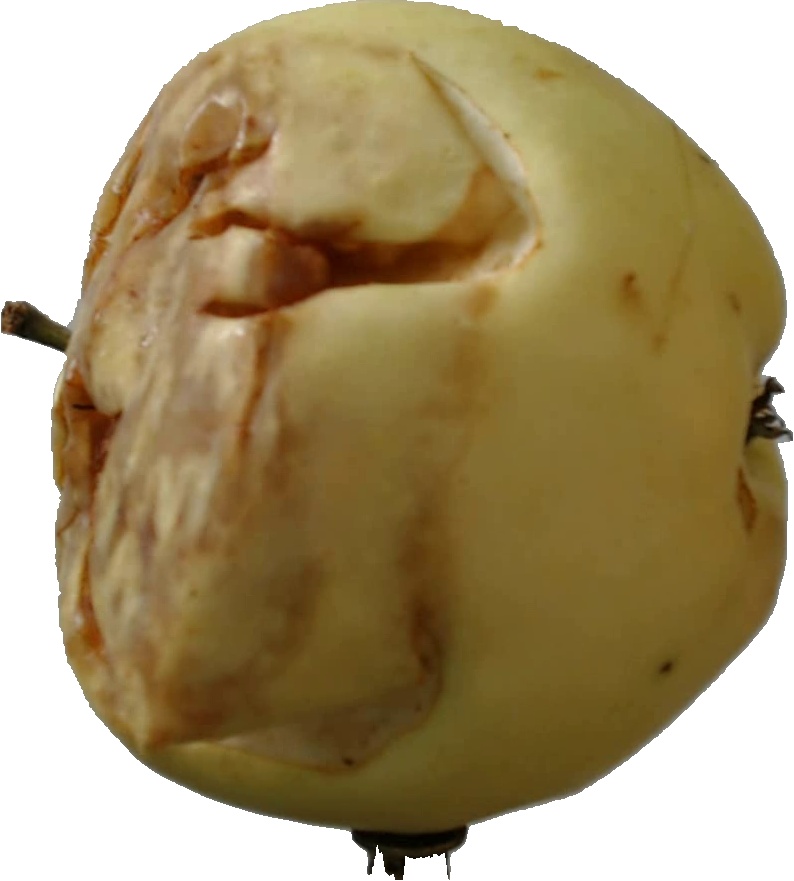
Label: apple_hit_1